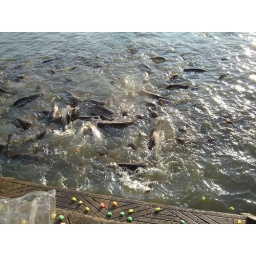
Feeding some fish in the river